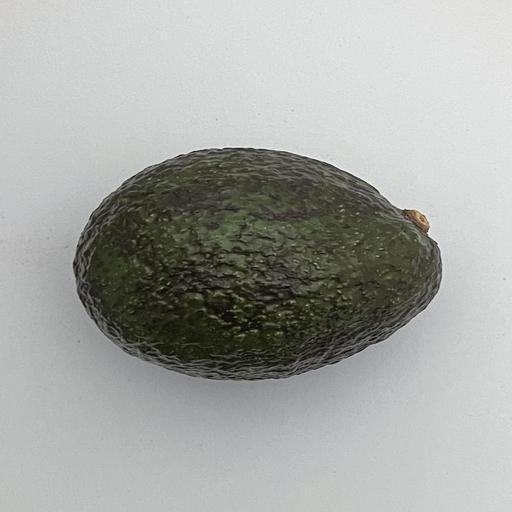
Crop type: Avocado